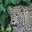
Label: leopard